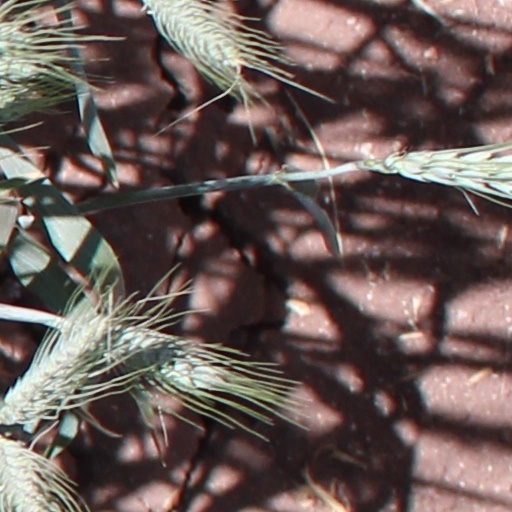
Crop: wheat